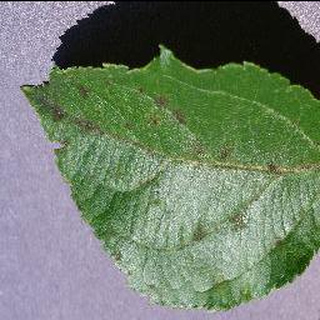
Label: apple_apple_scab